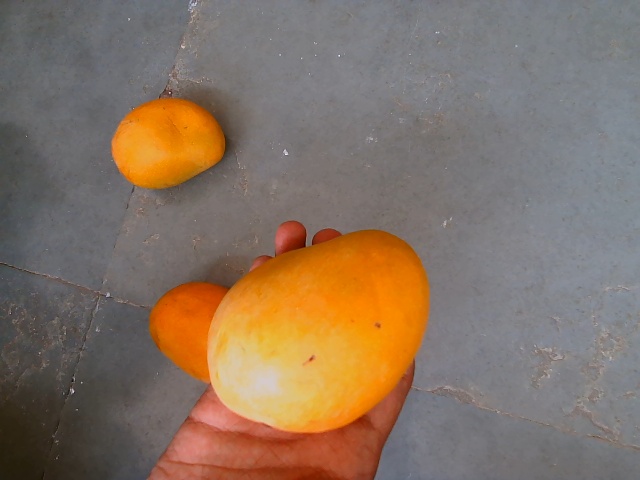
Label: Ripe_Mango